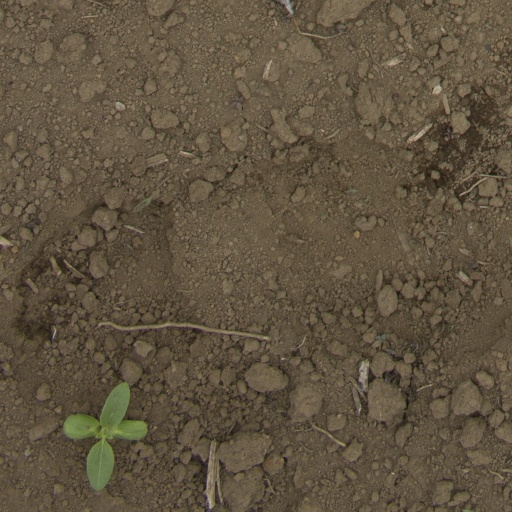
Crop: Jerusalem artichoke